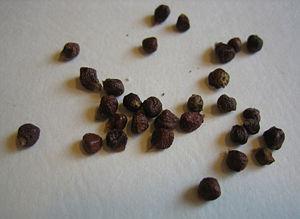
Le genre Aframomum de la famille des Zingibéracées comprend environ 70 espèces répandues dans les régions tropicales d'Afrique et de Madagascar. Les graines de certaines espèces sont utilisées comme épices.
La maniguette est une plante vivace qui produit une gousse brune qui contient de nombreuses petites graines. On retrouve cette plante en Afrique subtropicale, elle est du genre Aframomum et appartient à la même famille botanique que le gingembre, les Zingiberaceae. La maniguette est aussi appelée plante du paradis ou graine de paradis.